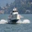
Label: ship